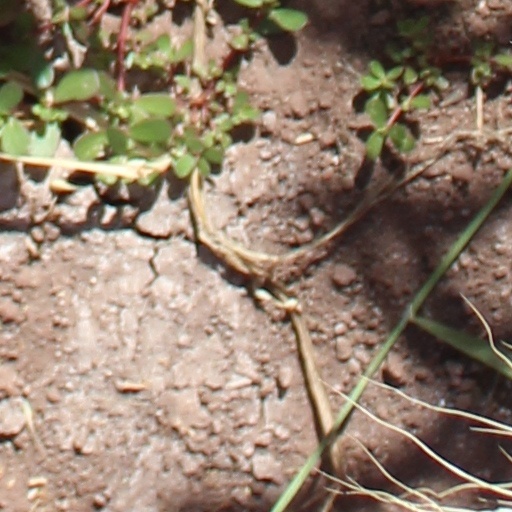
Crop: wheat